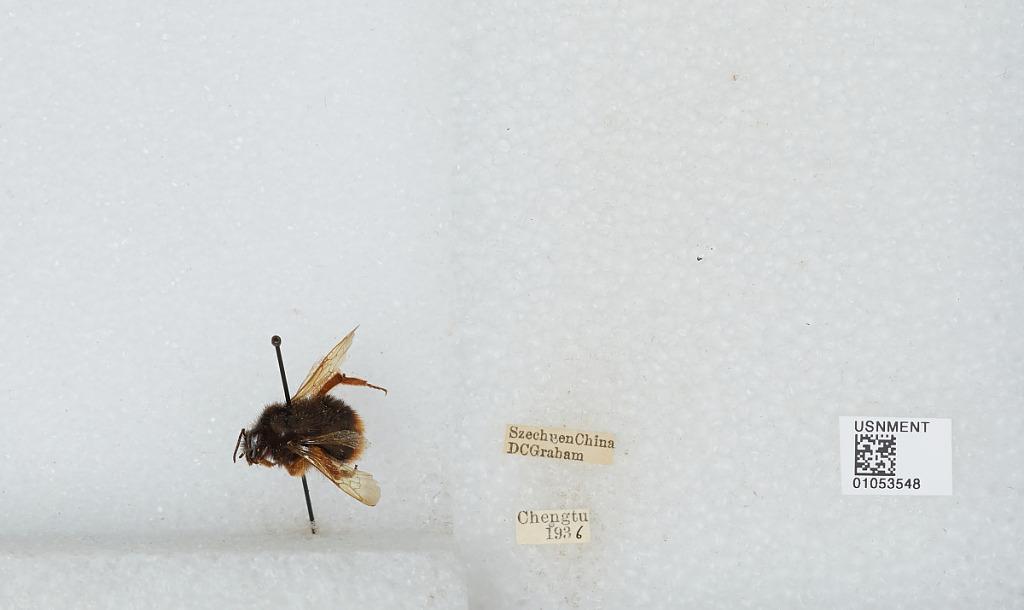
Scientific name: Bombus sp.
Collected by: D. Graham
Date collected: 1936--
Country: China
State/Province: Sichuan
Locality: Chengdu
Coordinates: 30.6586, 104.065